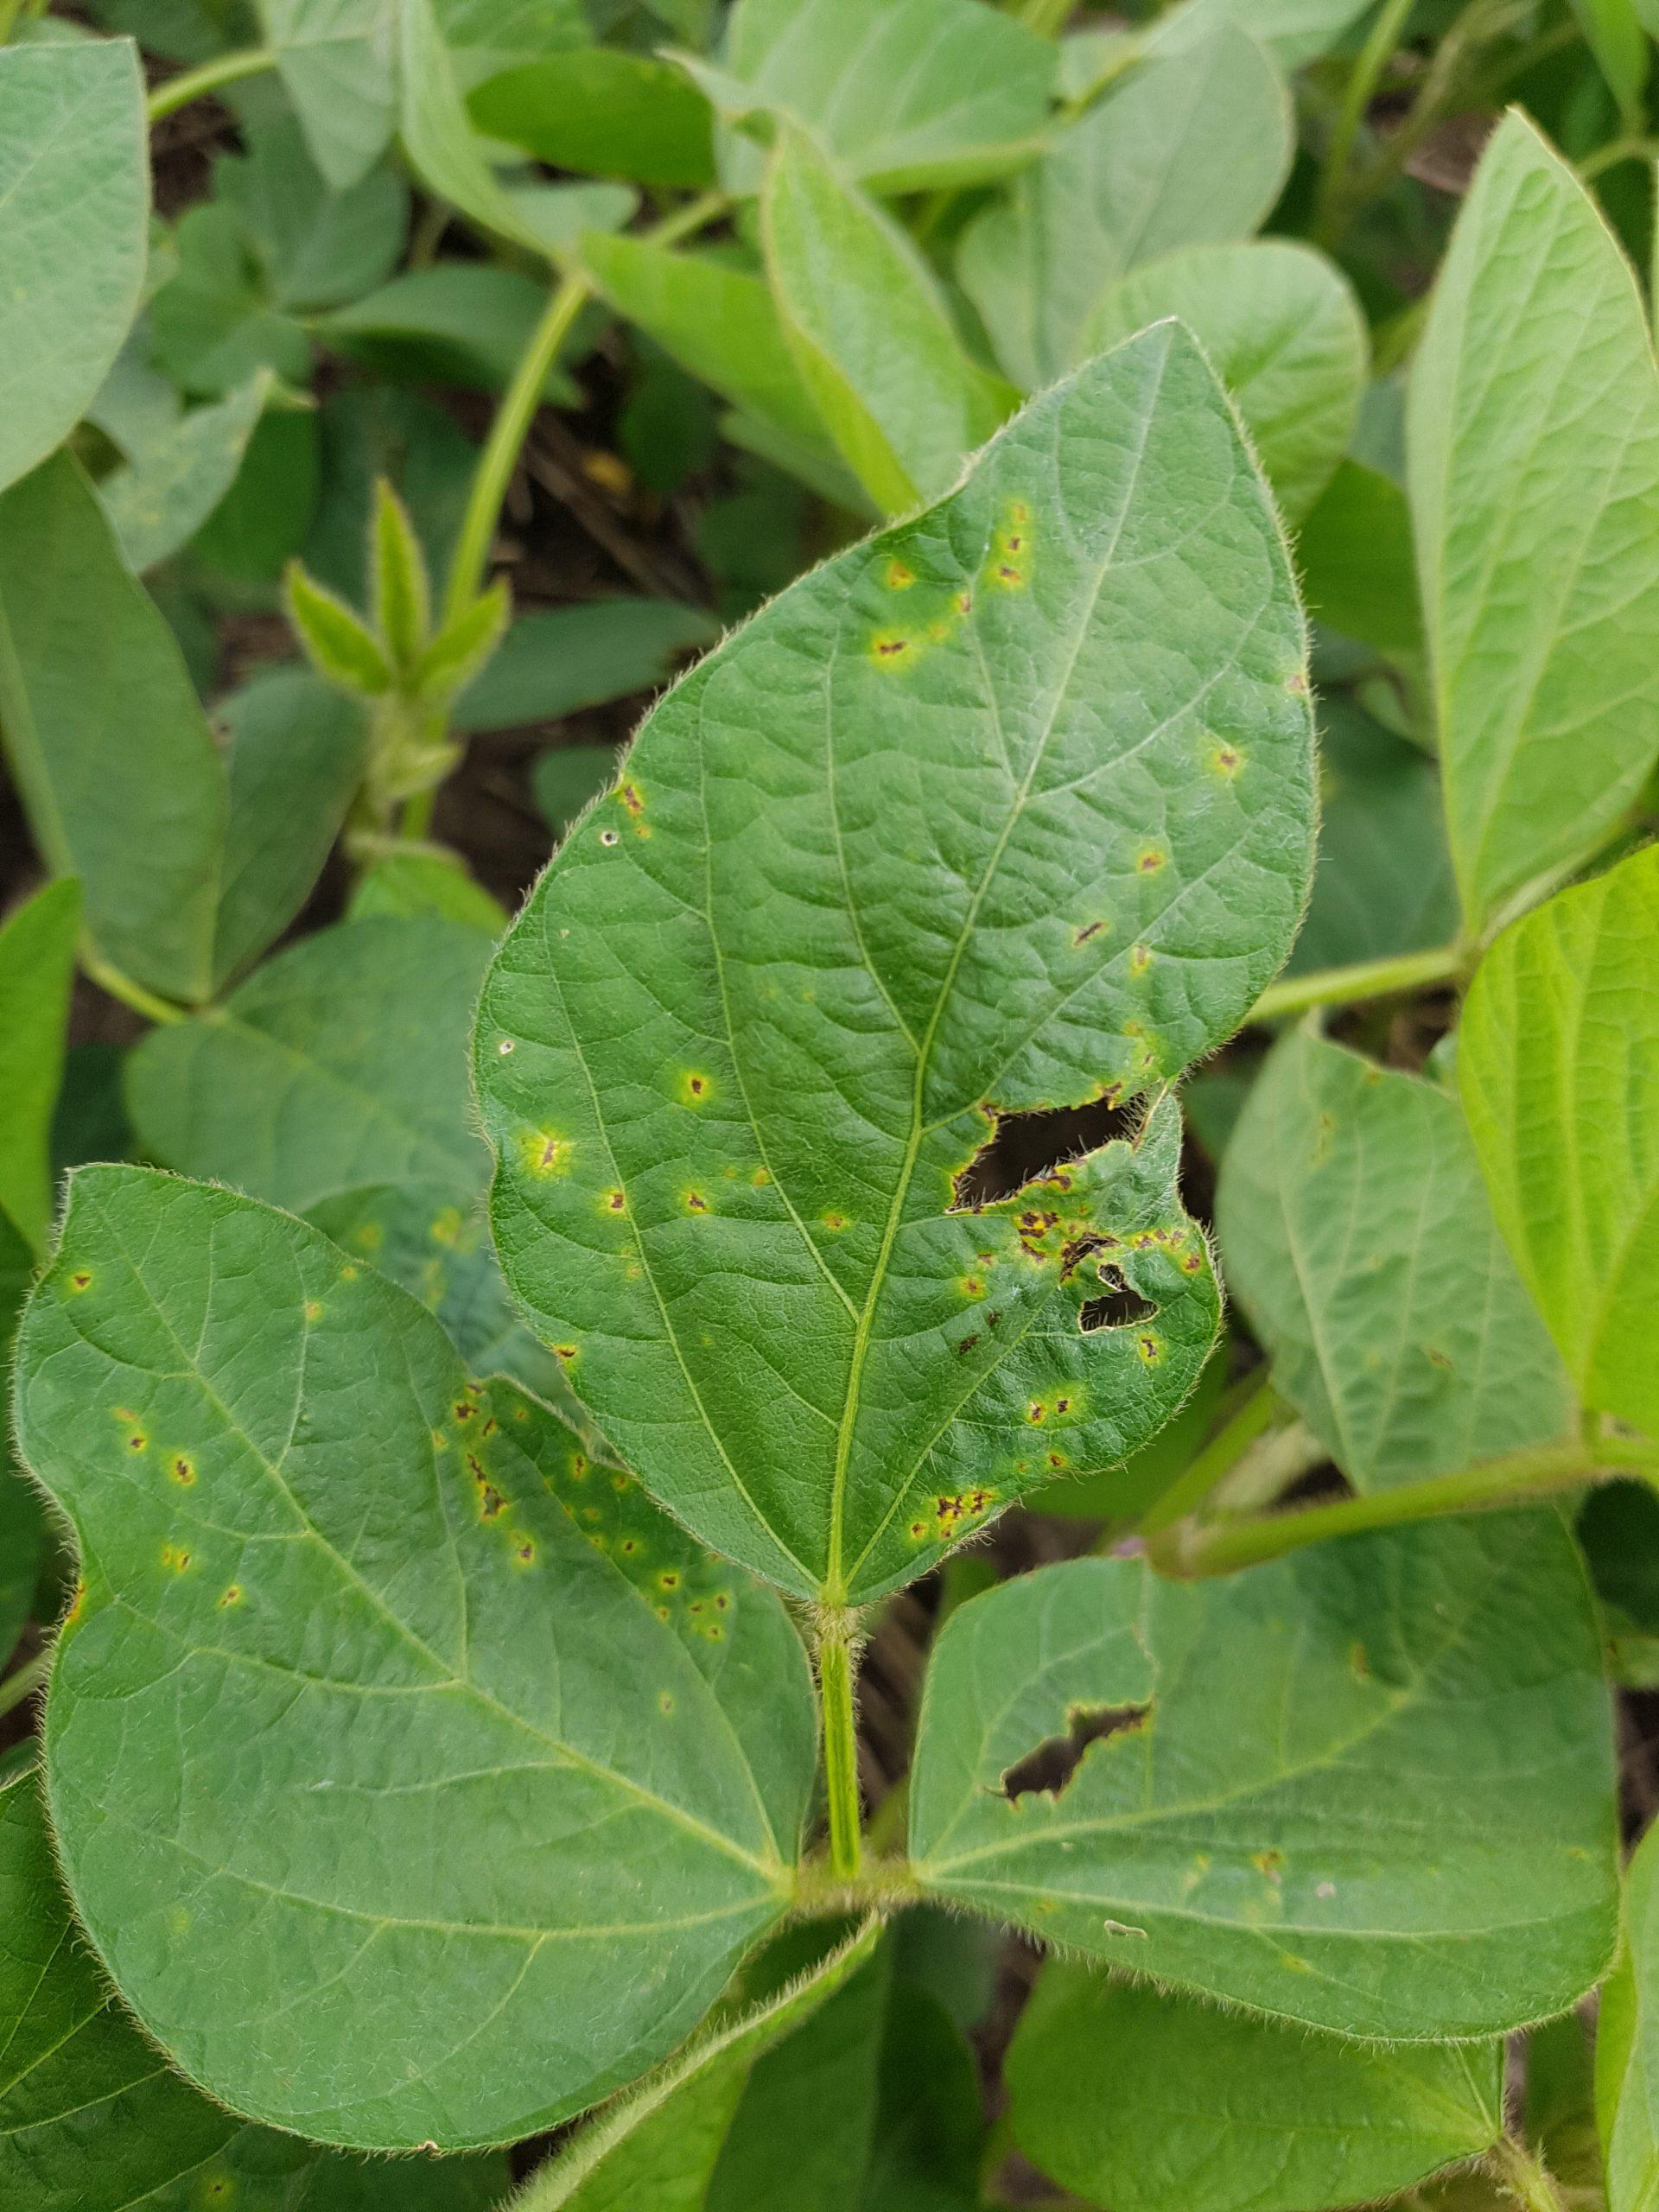
Plant: Soybean
Disease: soybean bacterial blight